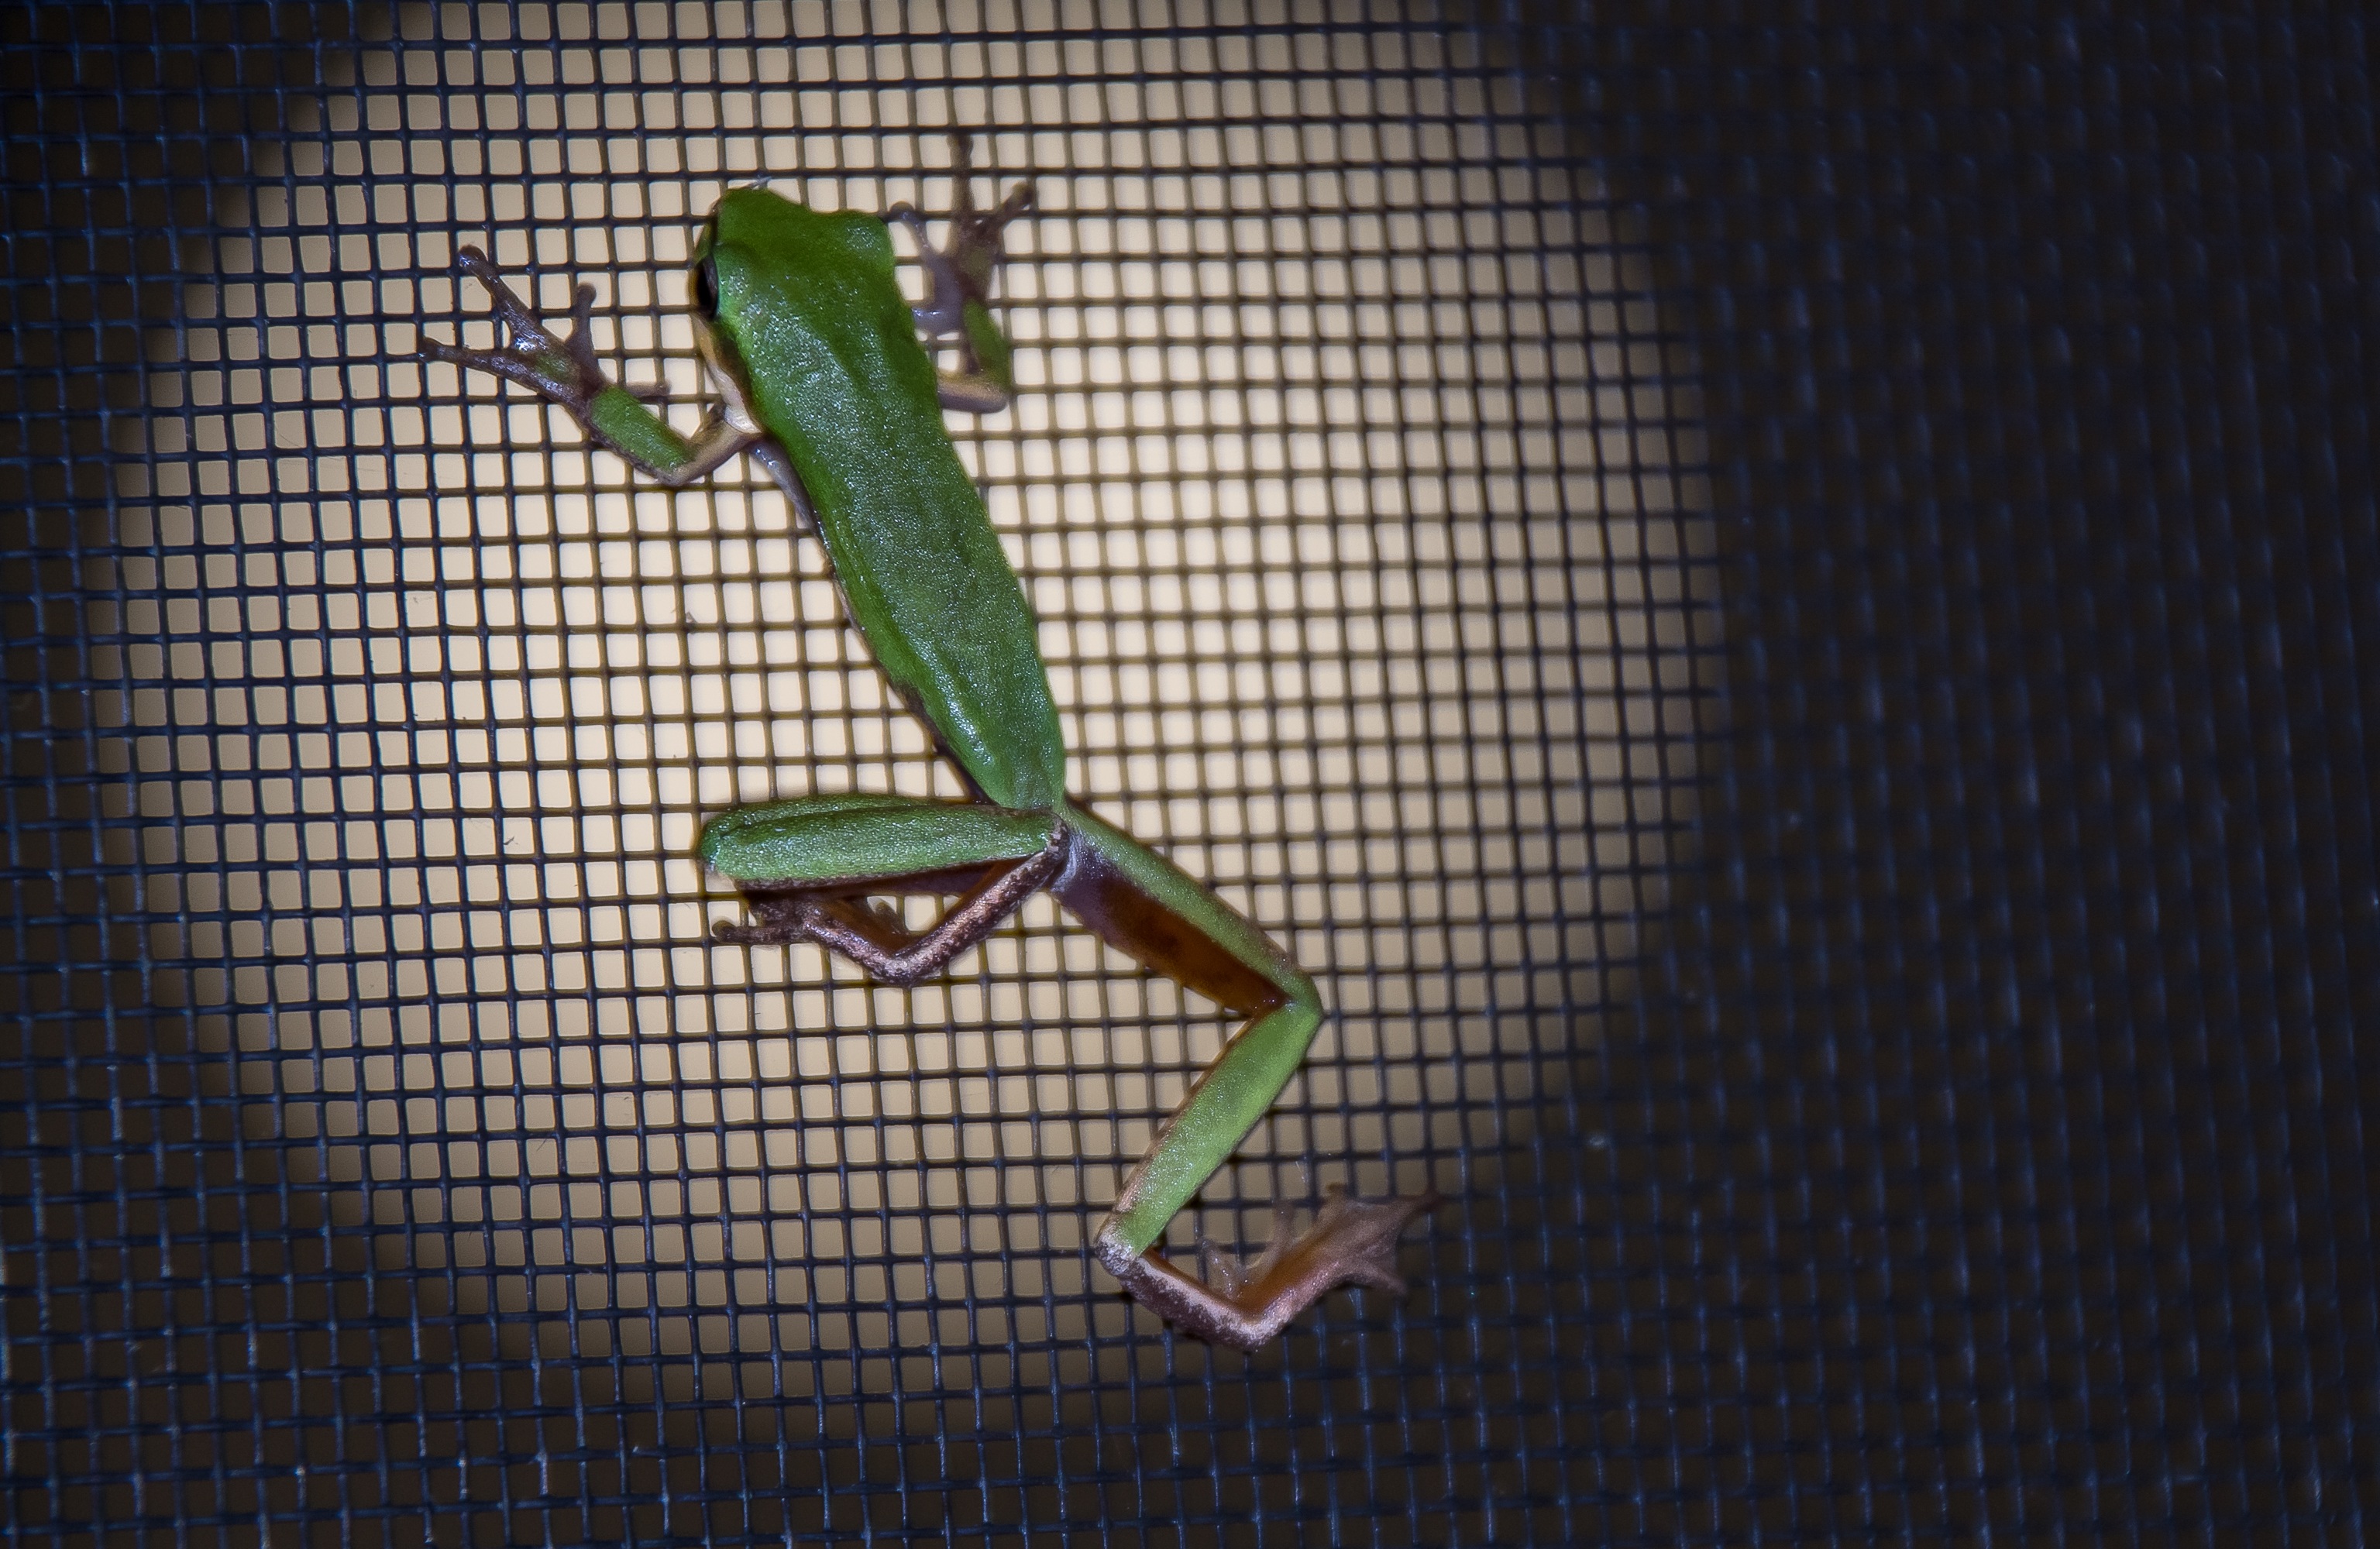
frog, green, tiny, fly screen, black, night, native, queensland, australia